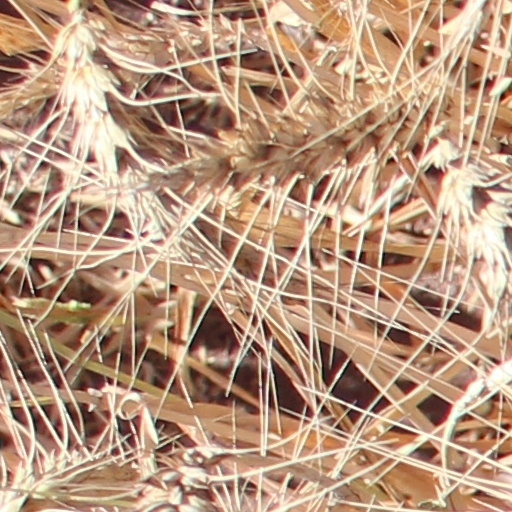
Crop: wheat